Leda Garina

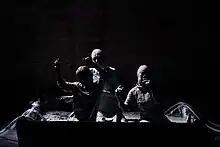
Performance “Electra Complex” February 27, 2021

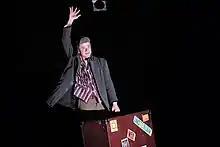
Performance of the play “Where do babies come from?” based on the works of Ludvík Aškenazy April 11, 2021

In April 2010, she participated in the “Young Directors for Children” laboratory of the Union of Theatre Workers of the Russian Federation as part of the VII All-Russian festival of theatrical art for children “Harlequin” in Saint Petersburg. She presented at the laboratory a creative performance of the play “Where do babies come from?” based on the works of Ludvík Aškenazy.